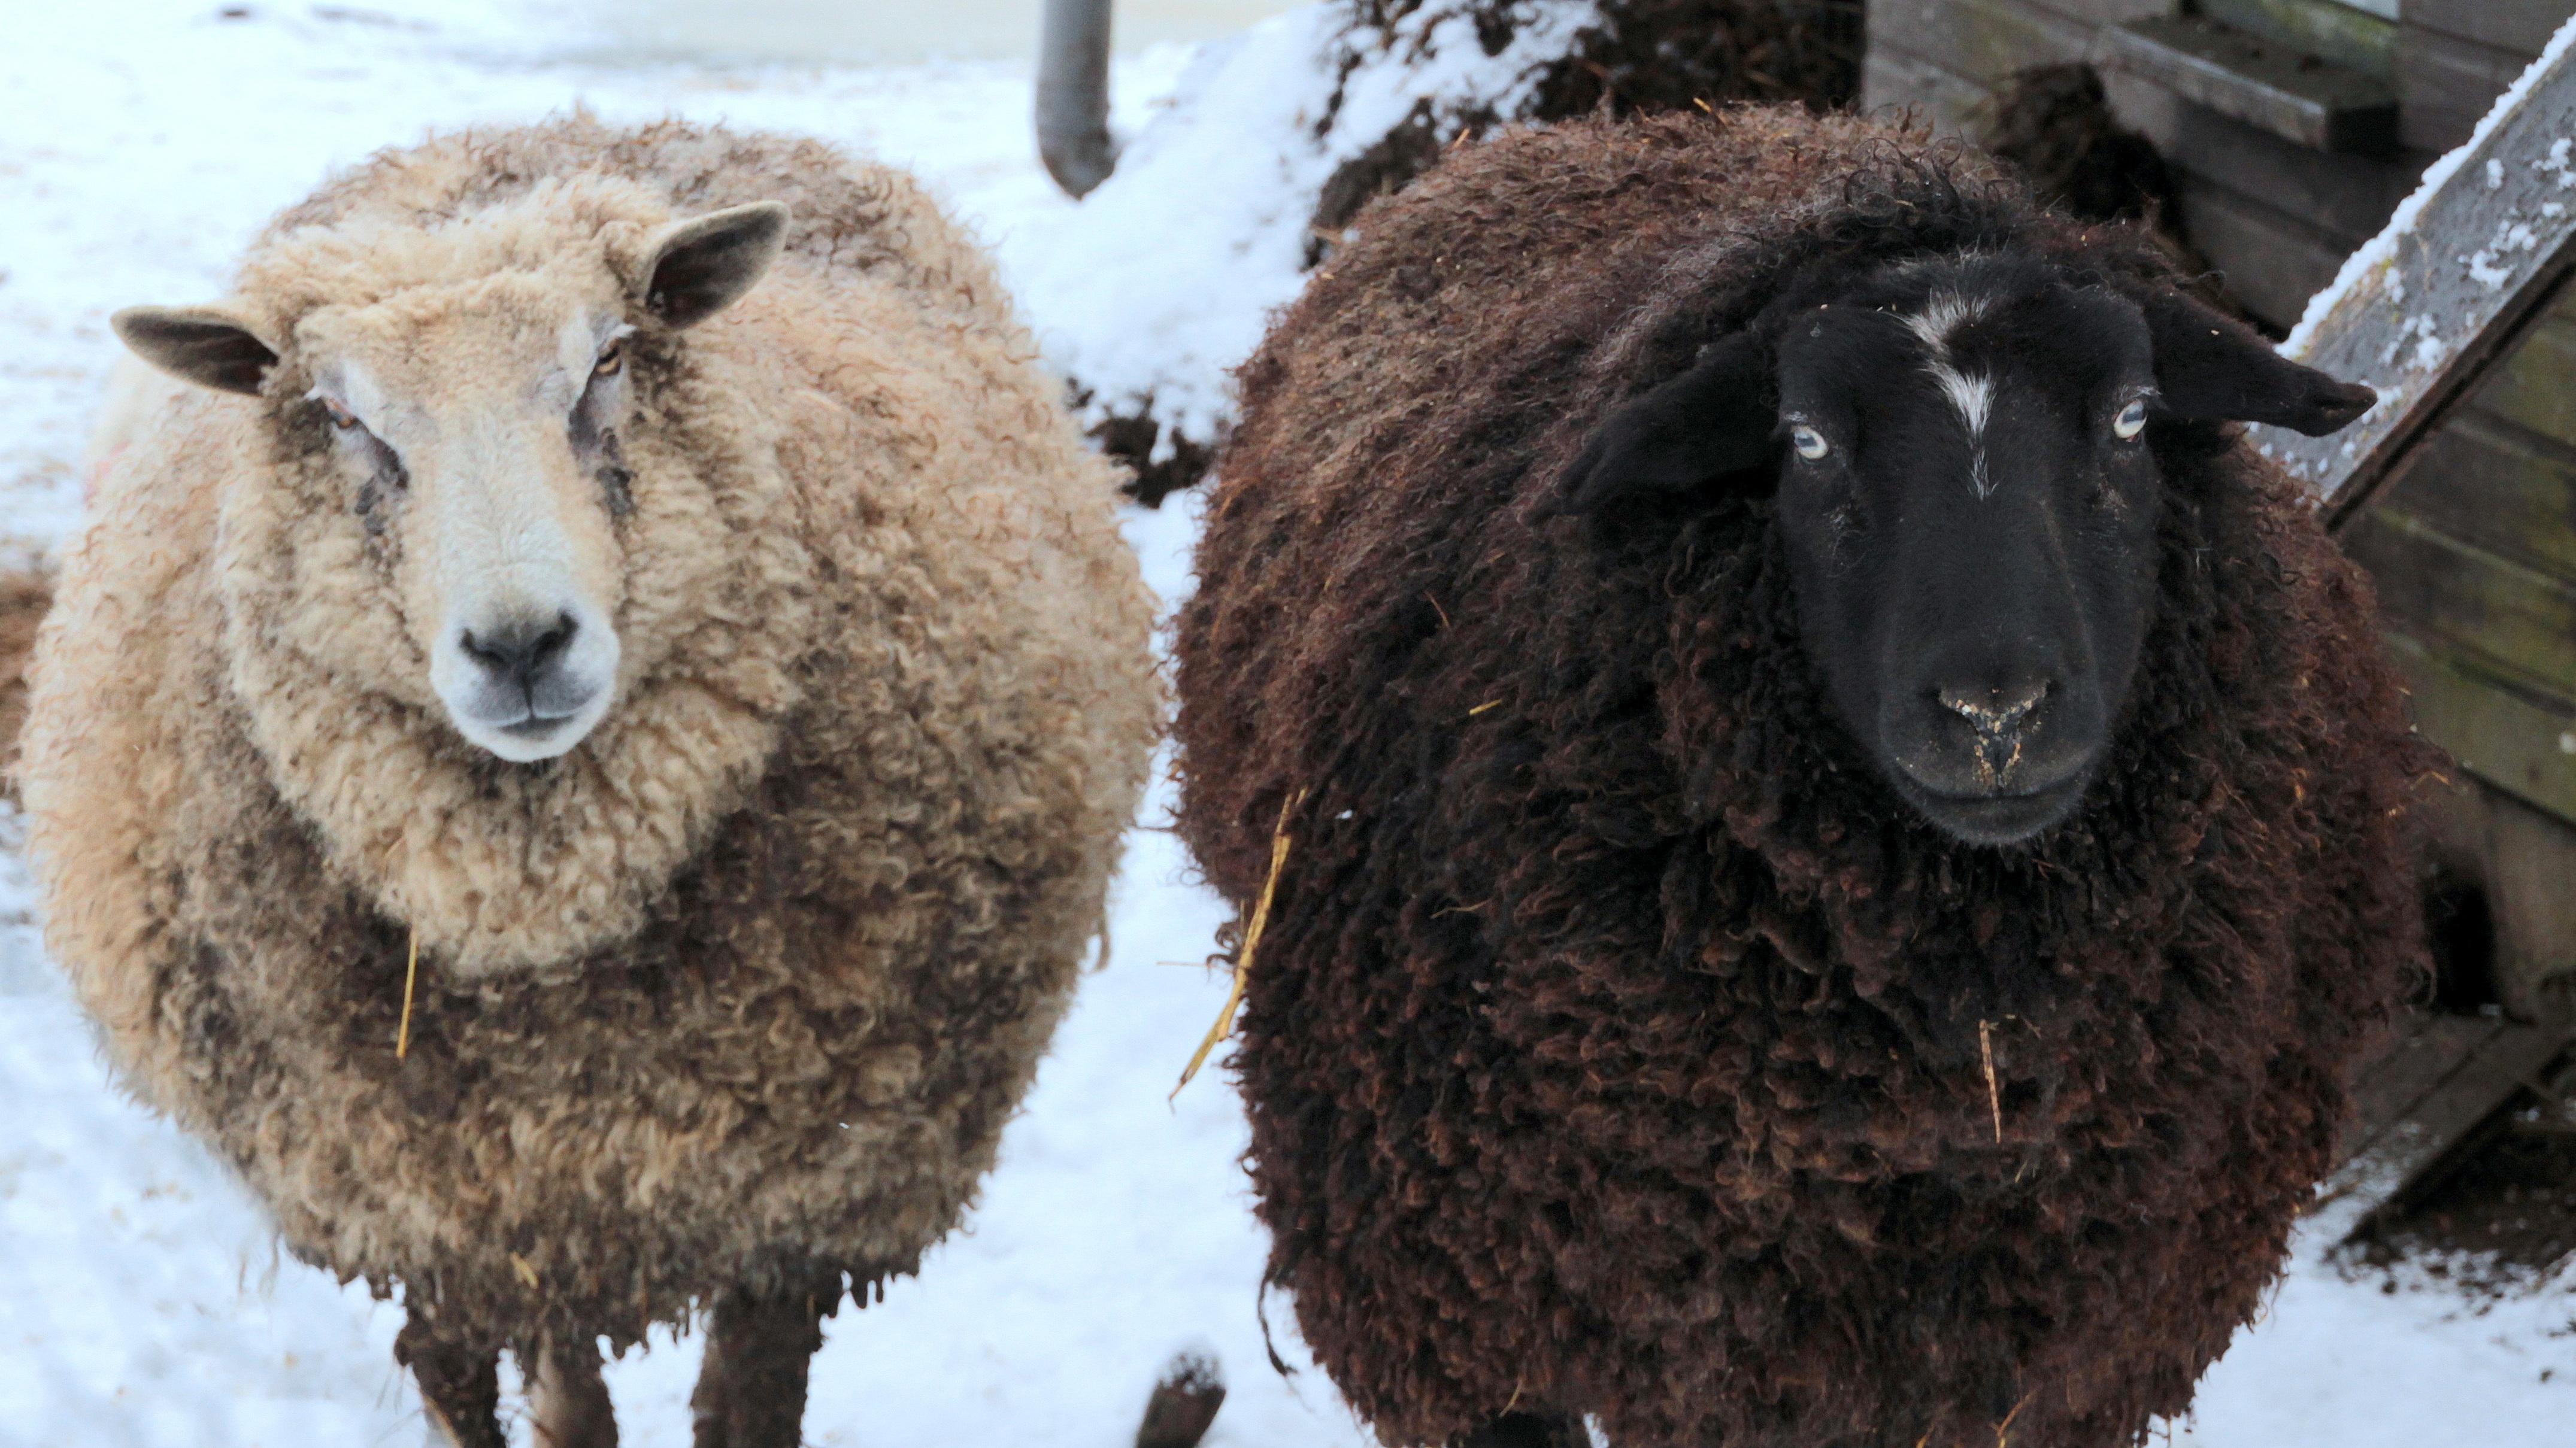
black and white, white, livestock, sheep, mammal, black, wool, fauna, animals, vertebrate, sheeps, cow goat family